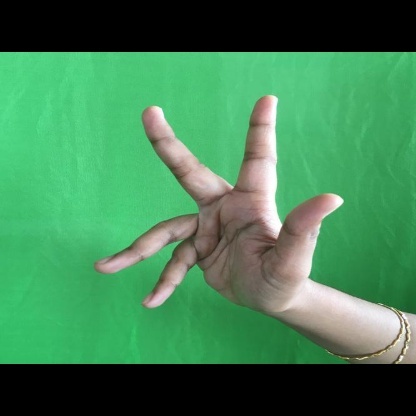
Mudra: Alapadmam